Sudan–United States relations

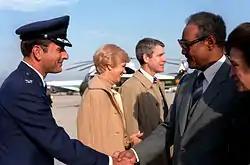
Jaafar Nimeiry arriving on a state visit to the United States, 1983

The United States went from an unusually important and close relationship with Sudan in the early 1980s to one that began to deteriorate near the end of the Nimeiry government.